Pinnacle Bank Championship

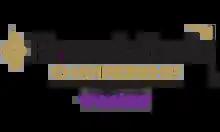

The Pinnacle Bank Championship is a golf tournament on the Korn Ferry Tour. It was first played in July 2017 at The Club at Indian Creek in Omaha, Nebraska.